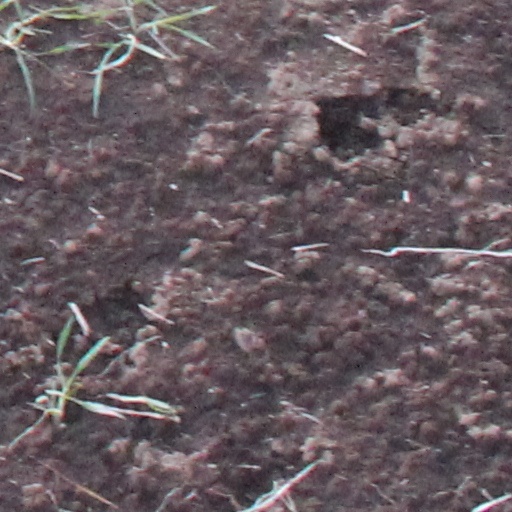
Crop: wheat